Vologases III of Parthia

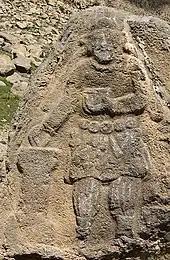
Rock relief of Vologases III at Behistun

Under Pacorus II, the usage of the image of the Greek goddess Tyche on the reverse of the Parthian coins became more regular than that of the seated king with a bow, specifically on the coin mints from Ecbatana. This was reversed under Vologases III. Rarely, a fire temple is depicted on the reverse of his coins. On the obverse of his coins is a portrait of him using the same tiara as his father. A rock relief at Behistun portrays a Parthian monarch, most likely Vologases III.